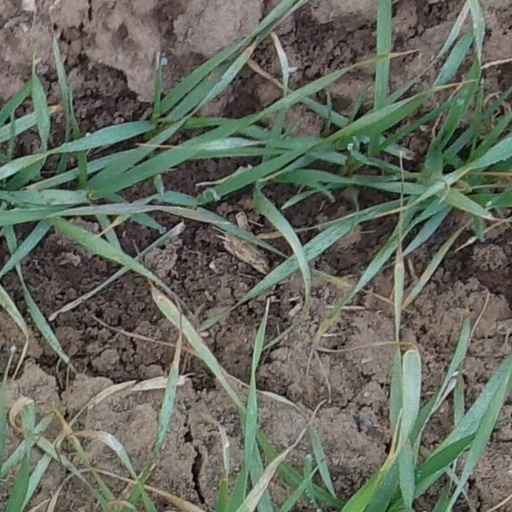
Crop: wheat